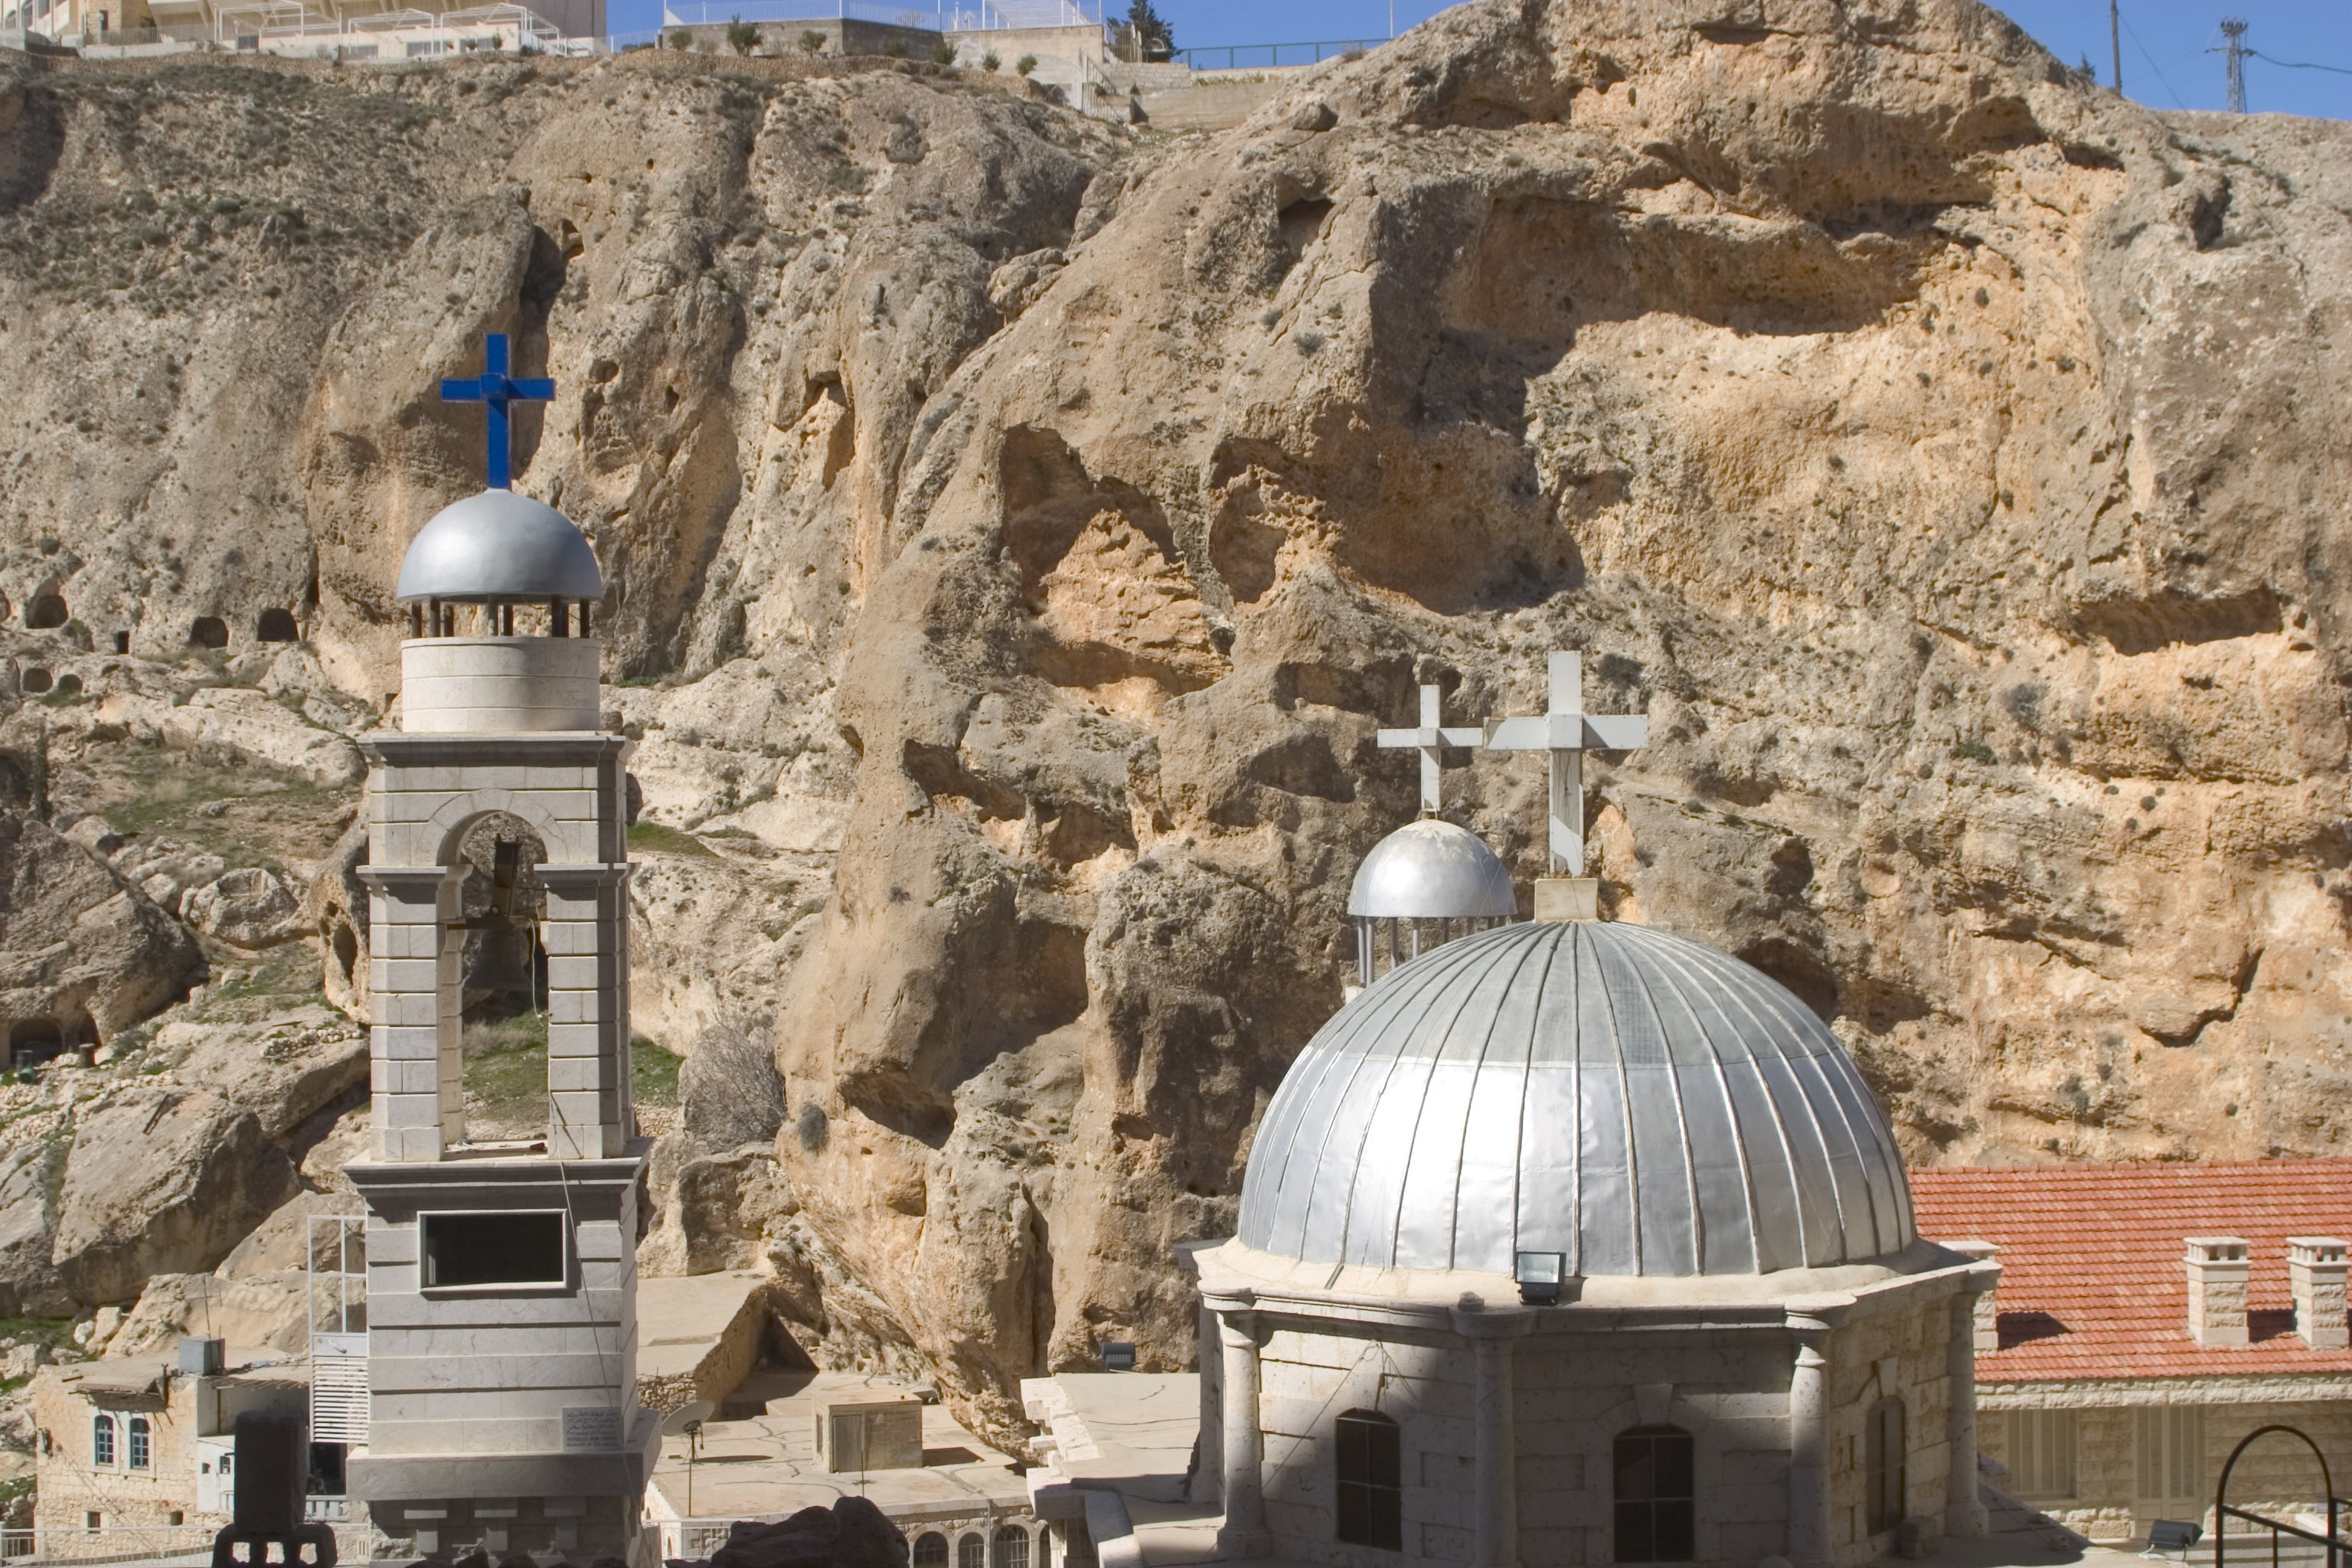
building, landmark, place of worship, temple, monastery, mosque, dome, unesco world heritage site, syria, historic site, ancient history, seidnaya, maalola, christlisches villages, ancient roman architecture, byzantine architecture